Natchez Institute

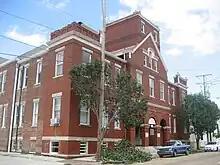

Local merchant, Alvarez Fisk (1784–1853) founded the Natchez Institute with a donation of land, buildings, and money. The first building held up to 1,000 students. Prior to the formation of this school, only wealthy residents could afford a formal education for their children, and most parents didn’t have formal education themselves. Natchez Institute was racially segregated and was "for whites-only".